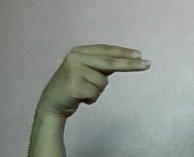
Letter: ain